Mbombela

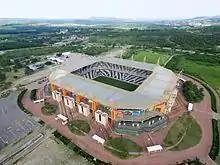
Mbombela Stadium

The city is on the Maputo Corridor, a major trade route linking Pretoria to Maputo in Mozambique which, with the Trans-Kalahari Corridor, forms a transport trunk that crosses the entire sub-continent from Walvis Bay in Namibia on the Atlantic Ocean to Maputo on the Indian Ocean. The N4 toll route is the main arterial route forming the Maputo Corridor, connecting to eMalahleni and Pretoria in the west with Maputo in the east.